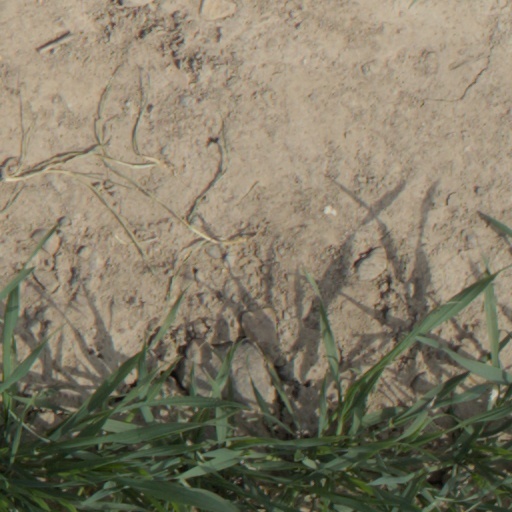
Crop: wheat